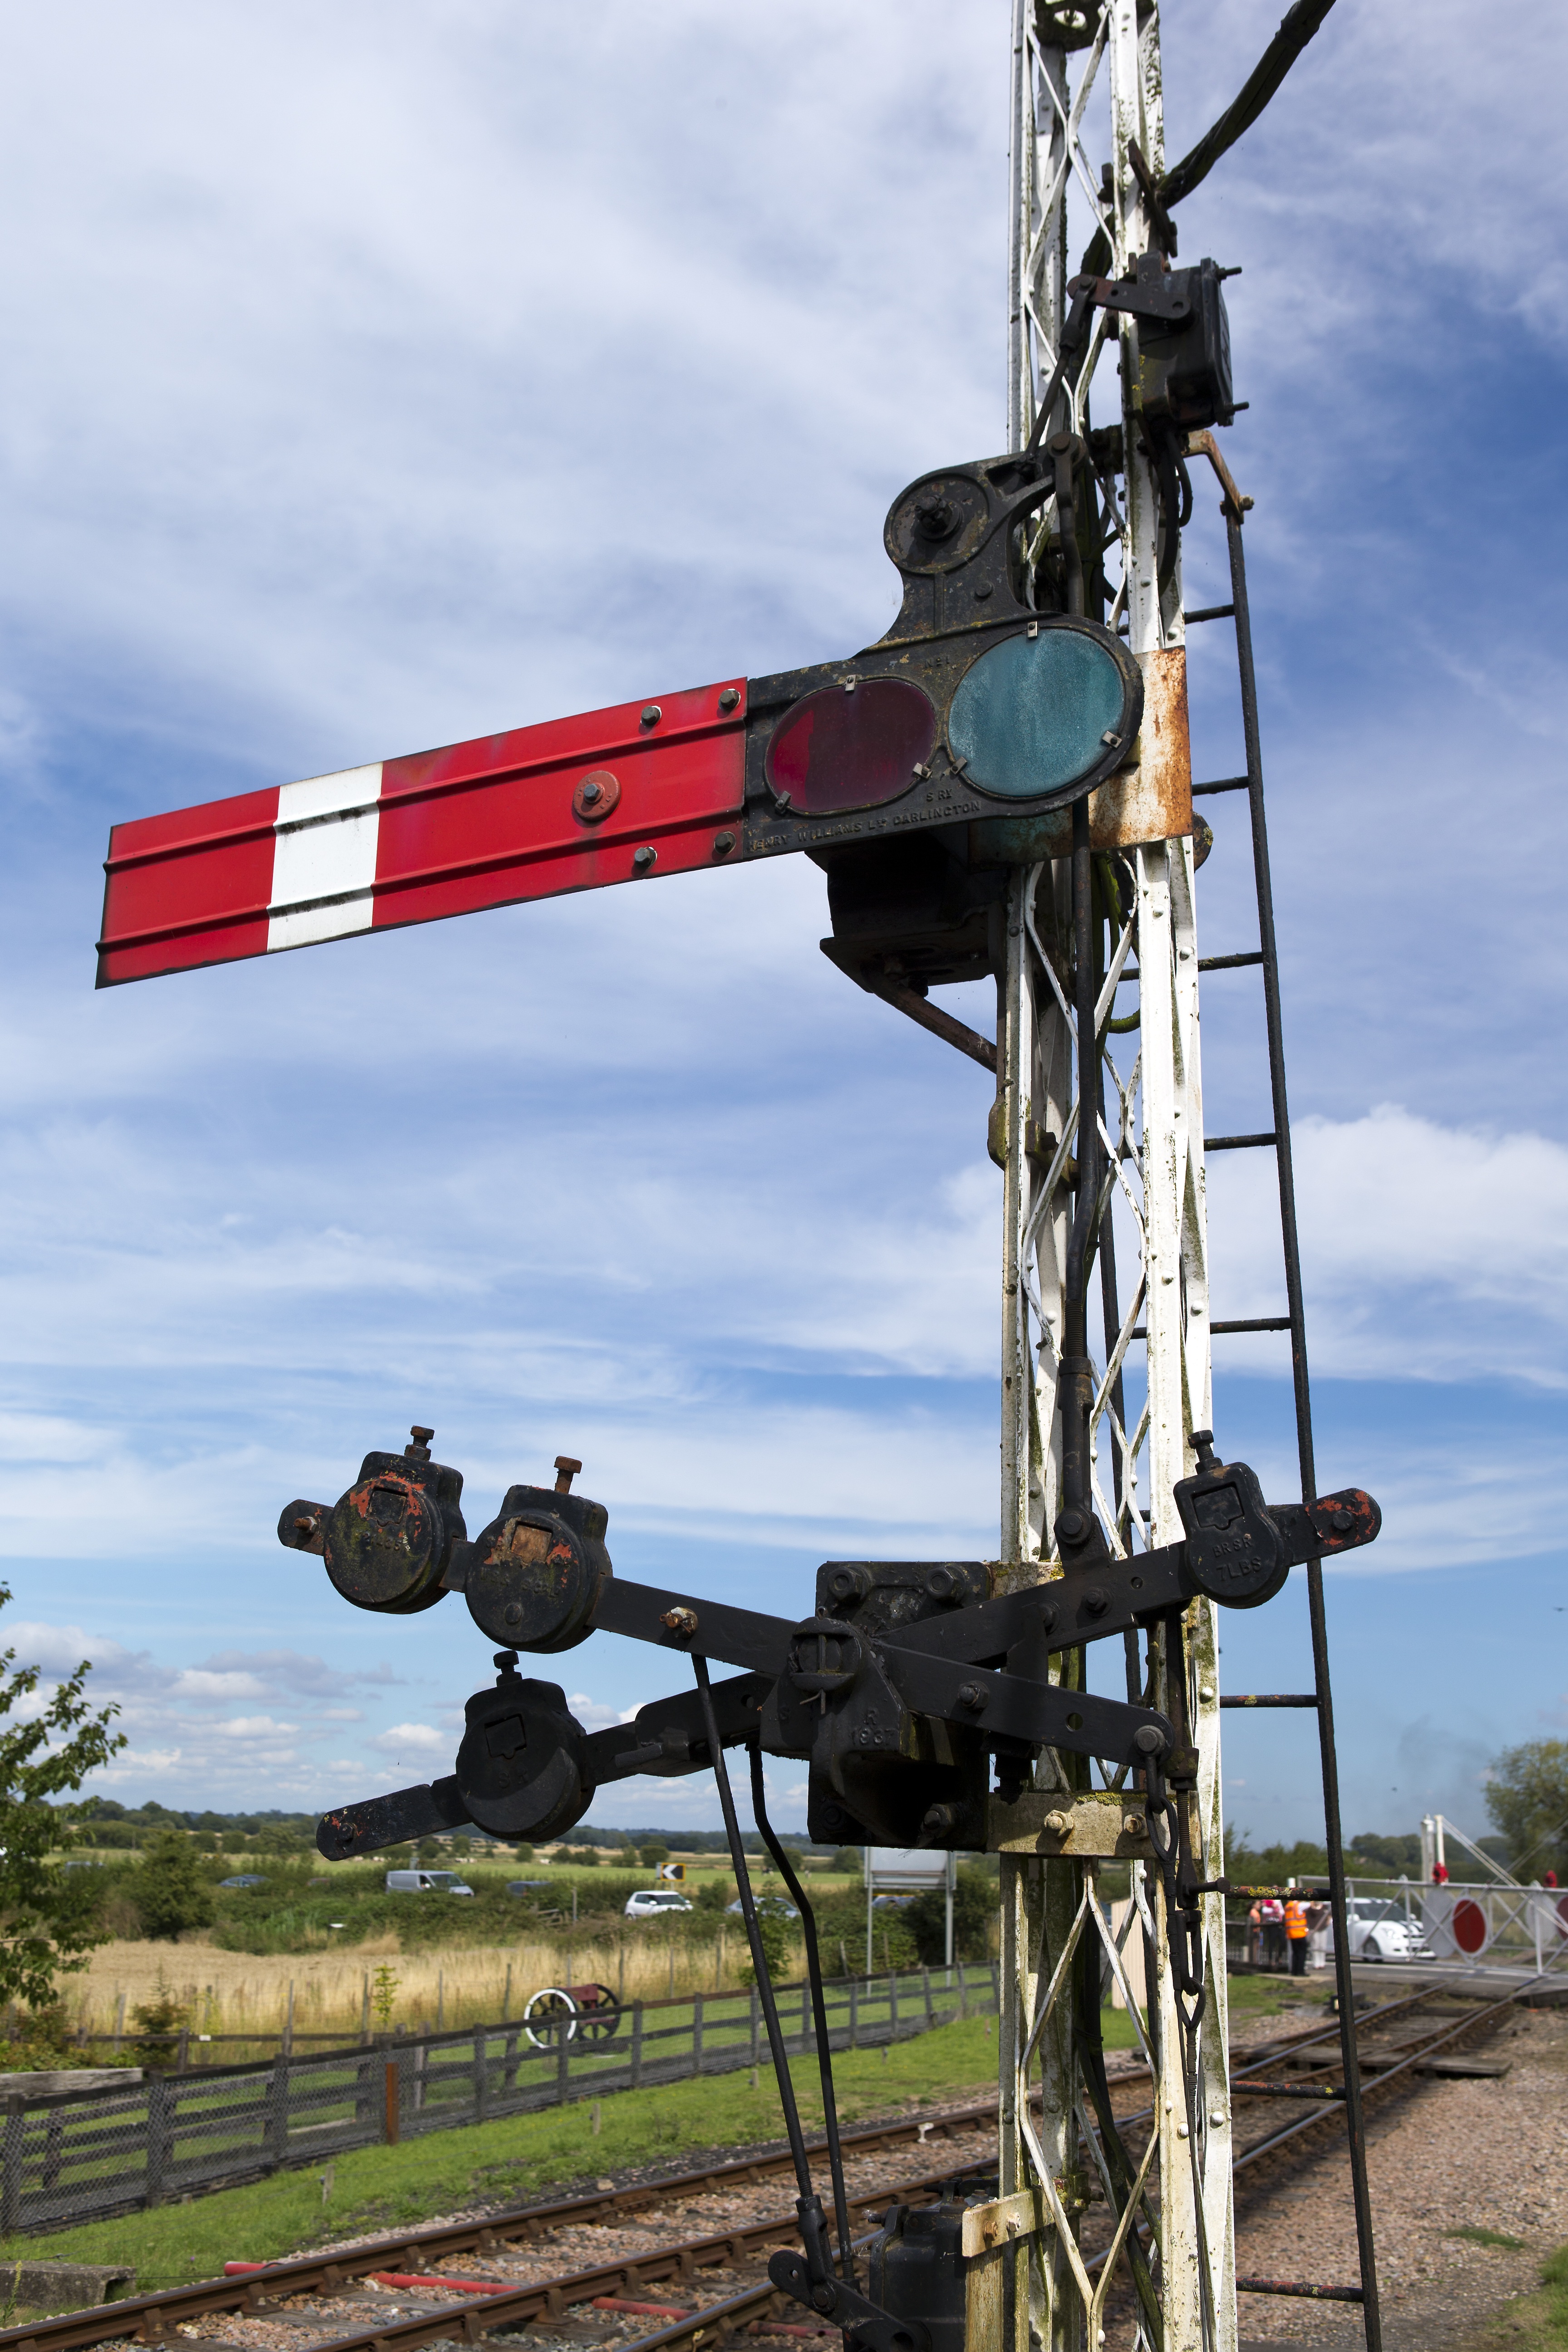
transport, vehicle, mast, electricity, construction equipment, heritage railway, kent east sussex railway, railway semaphore signal, northiam station